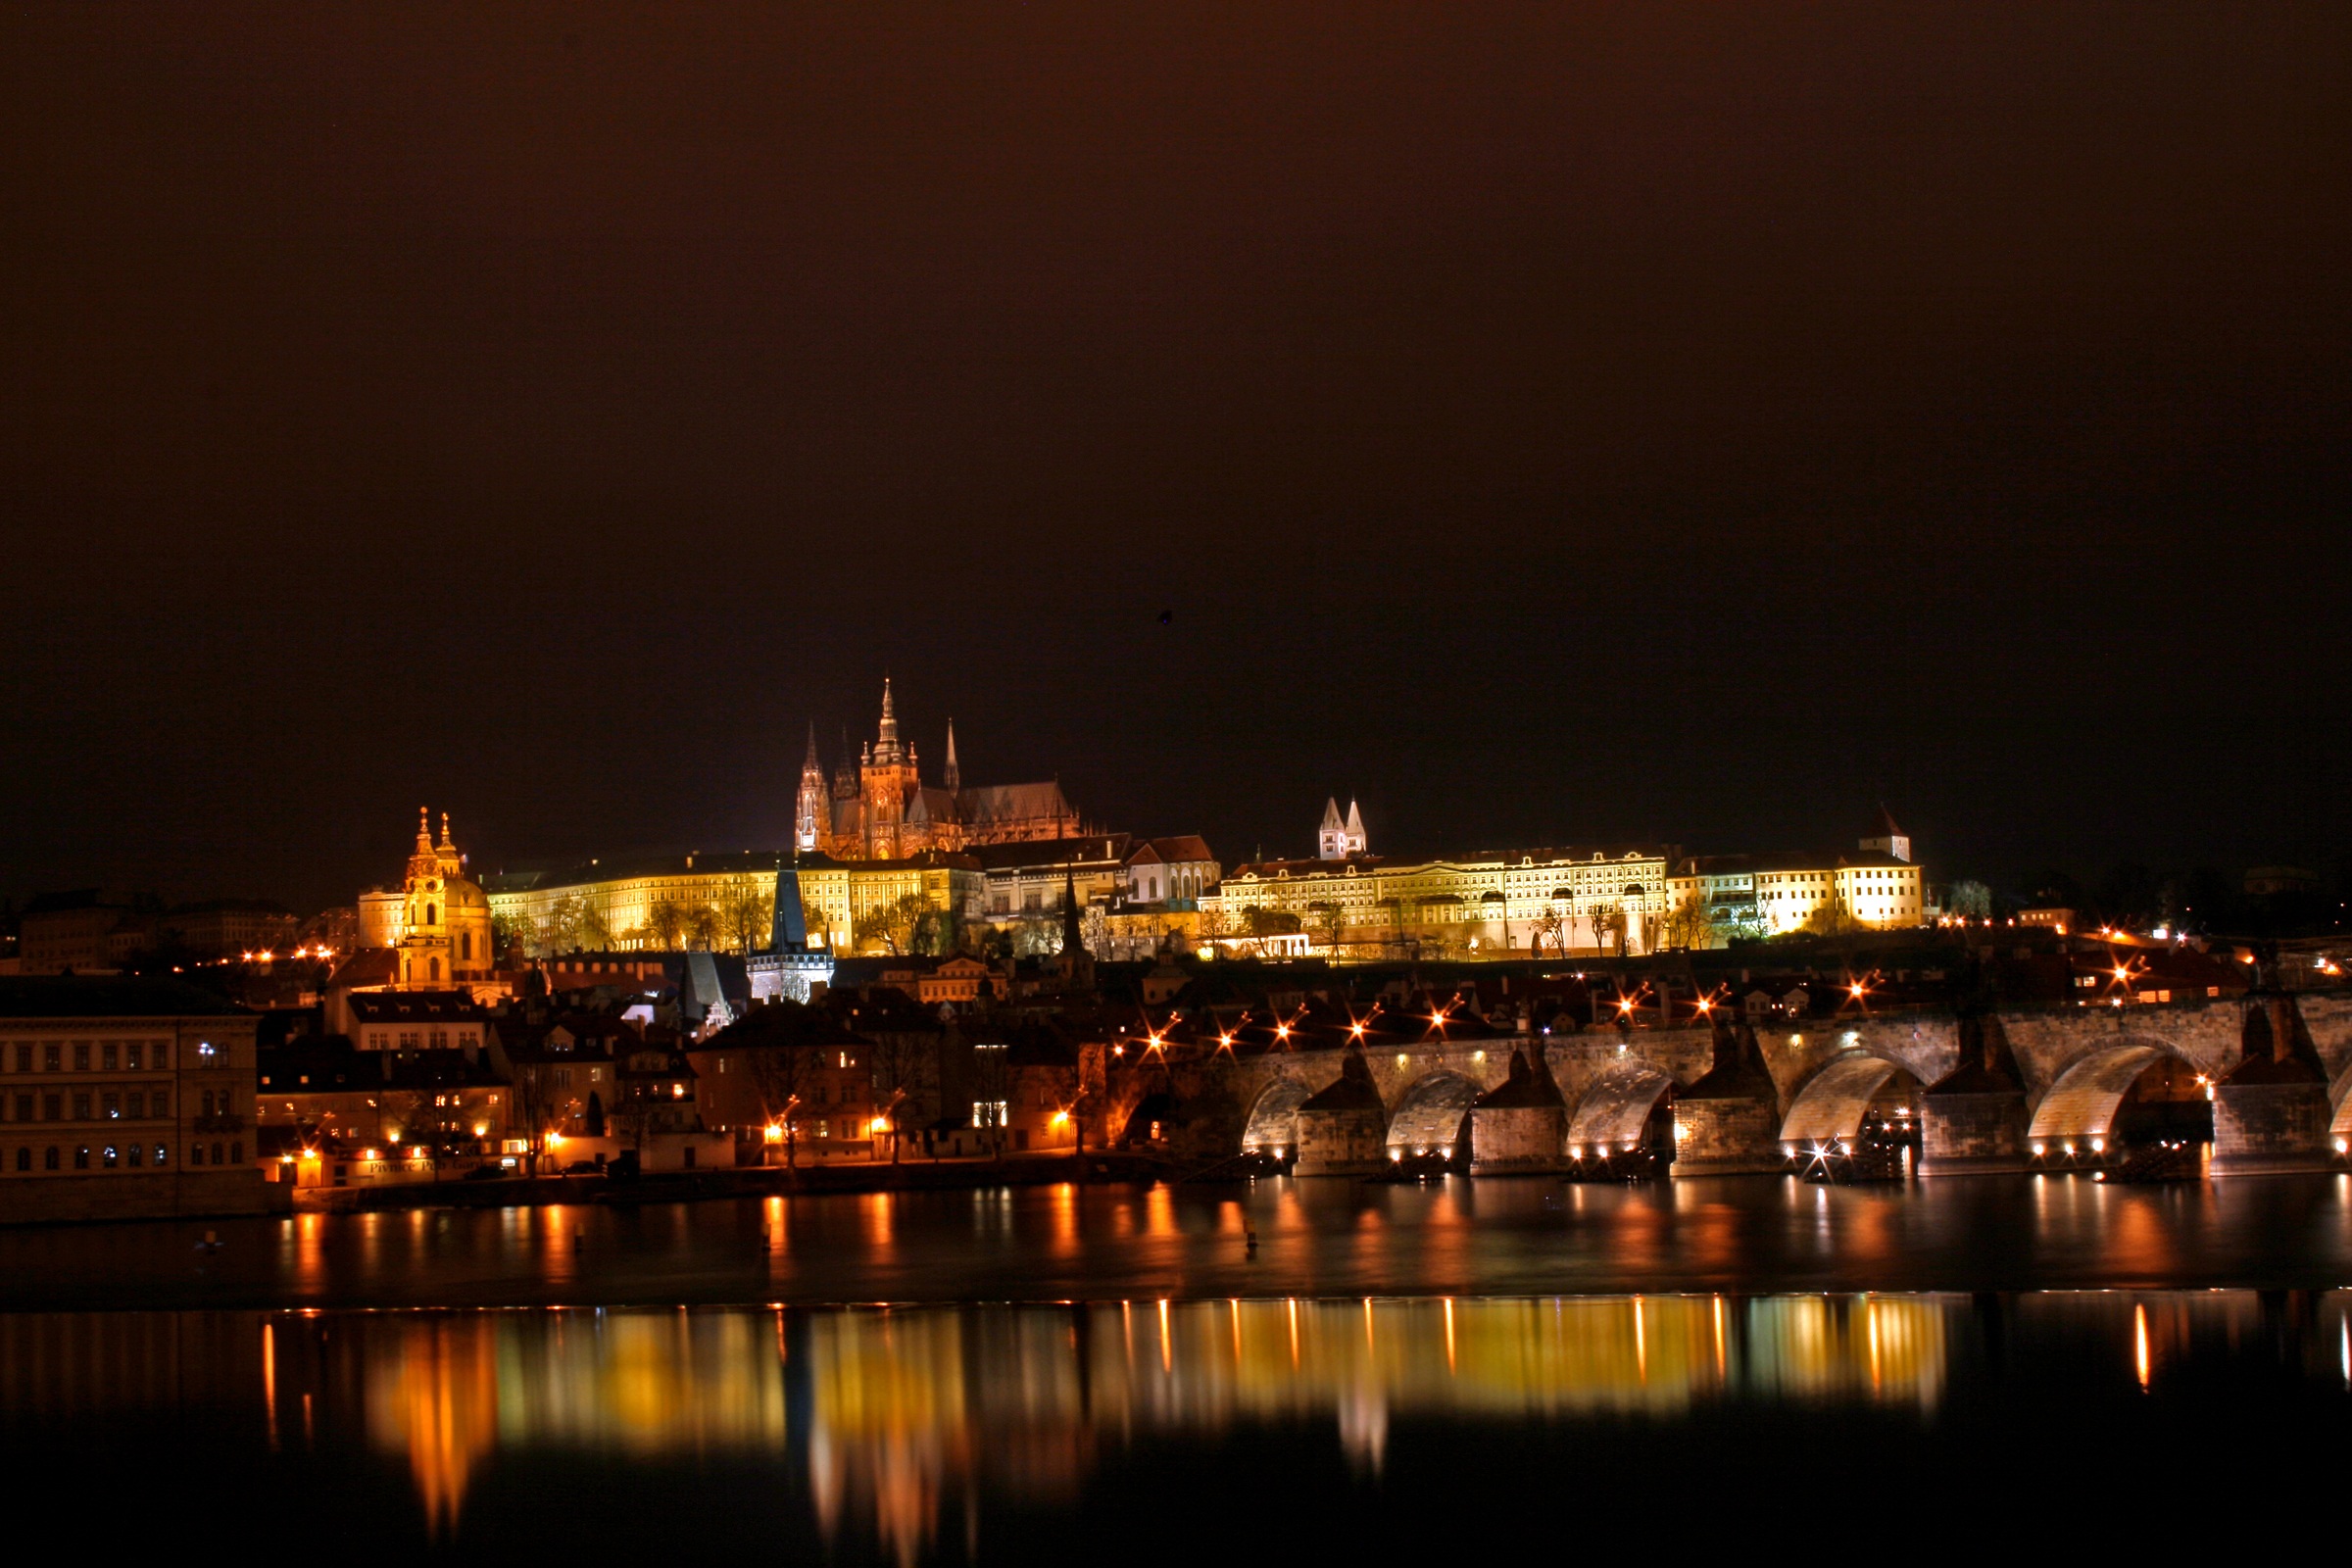
landscape, pedestrian, architecture, skyline, night, view, city, urban, cityscape, dusk, europe, evening, reflection, scenic, prague, tourism, lights, historical, czech republic, charles bridge, prague castle, human settlement, vltava river